Bengtskär Lighthouse

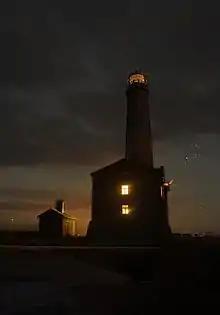
Bengtskär Lighthouse by night

Bengtskär Lighthouse is located in the Archipelago Sea about 25 kilometers south west of Hanko, Finland. The lighthouse was built in 1906 on the Bengtskär skerry where it rises 52 meters above sea level and is the highest one in the Nordic countries. The lighthouse had been planned for some time, but after the steamer " s/s Helsingfors " ran aground on New Year's Day in 1905 in the vicinity en route from Lübeck to Helsinki resulting in the death of two crew members and several others trapped on board, the project gained urgency and was completed during the following year. Soviet troops stationed in Hanko during the Continuation War, disturbed by a Finnish observation post in the light house tried to blow up and destroy the lighthouse during the Battle of Bengtskär in 1941.